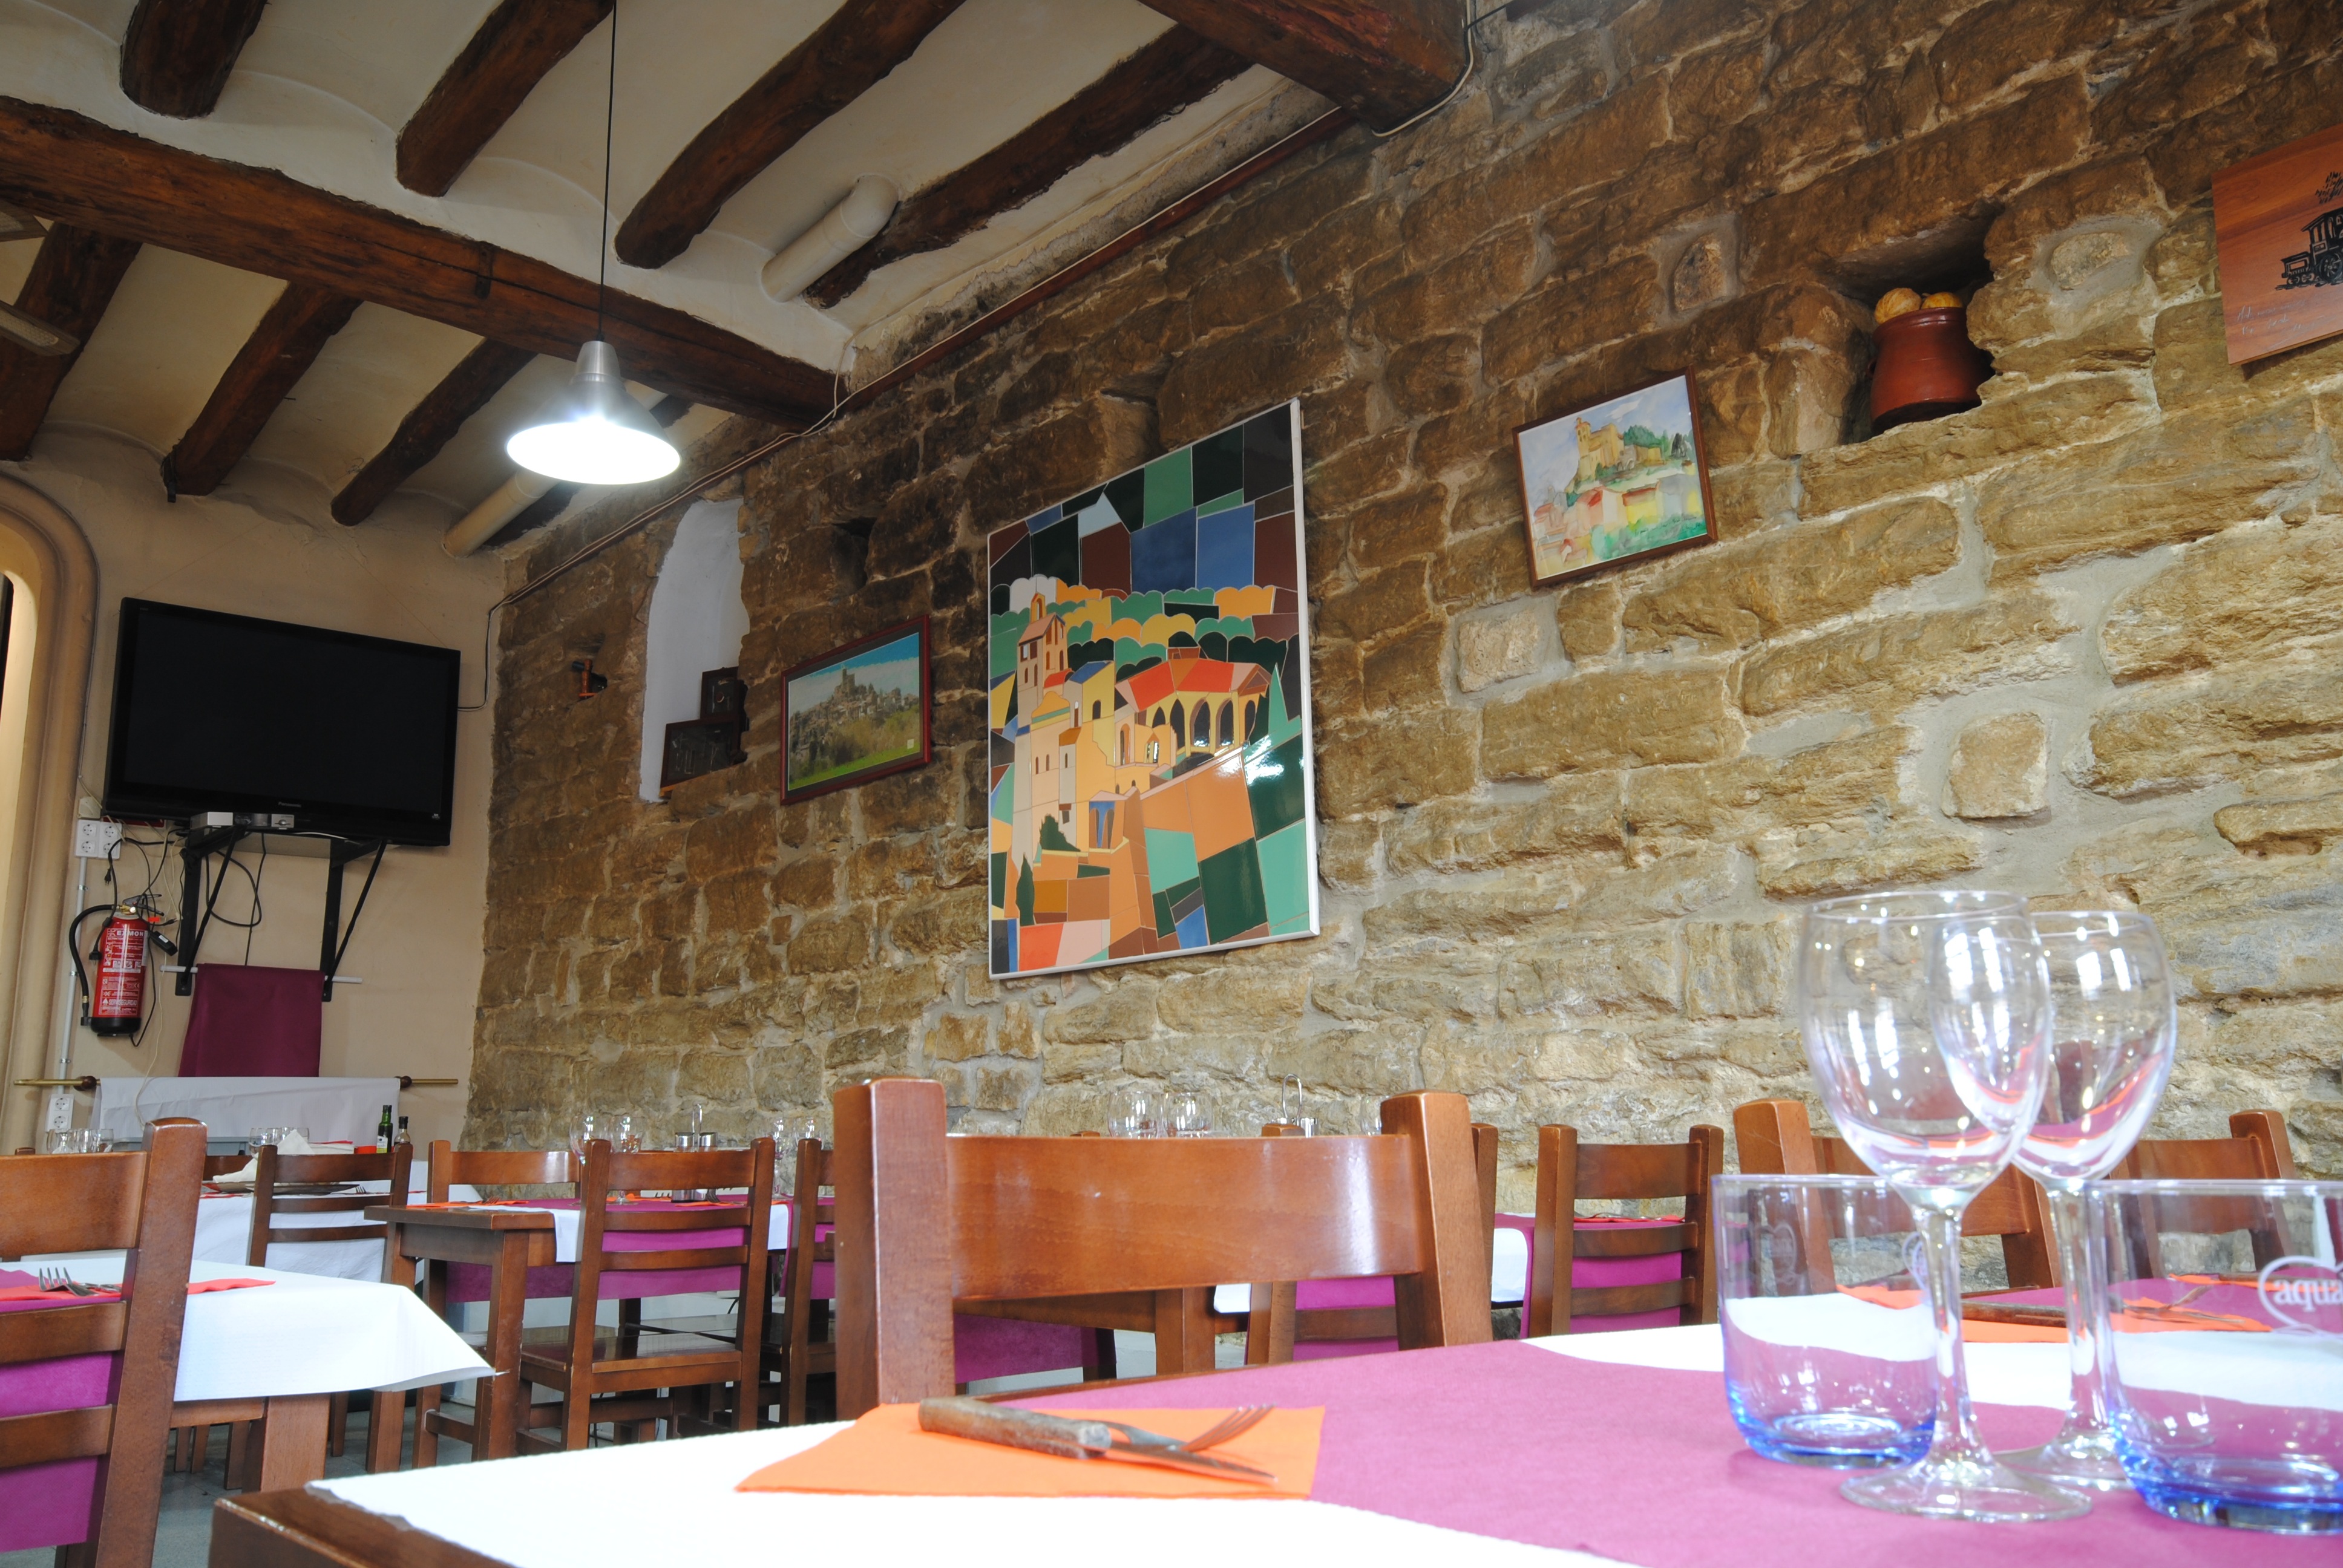
restaurant, room, inside, resort, ager, lopoble